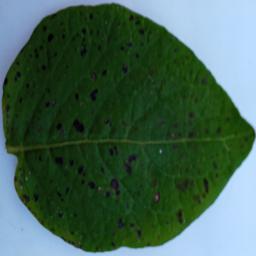
Etiqueta: Tizon_Temprano